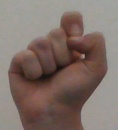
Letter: fa